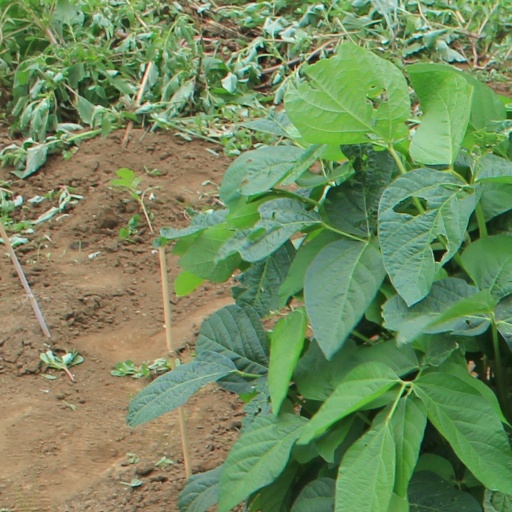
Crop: soybean